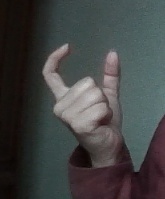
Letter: nun